Izbash formula

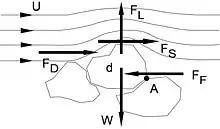
Forces acting on a stone in flowing water

The derivation of the formula begins by considering the forces at play on a stone in a flowing current. These are grouped into "active" forces that tend to dislodge the stone, and "passive" forces that resist this movement: